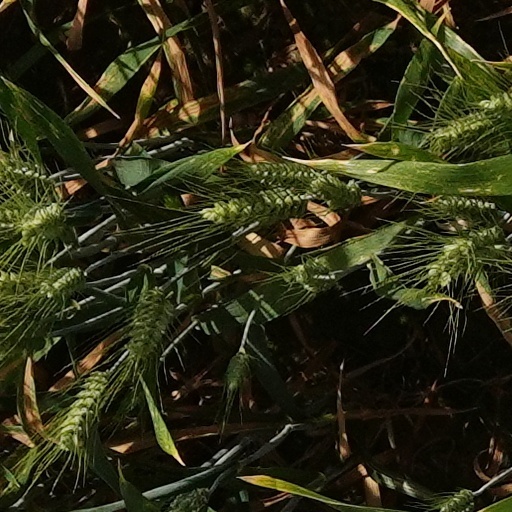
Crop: wheat